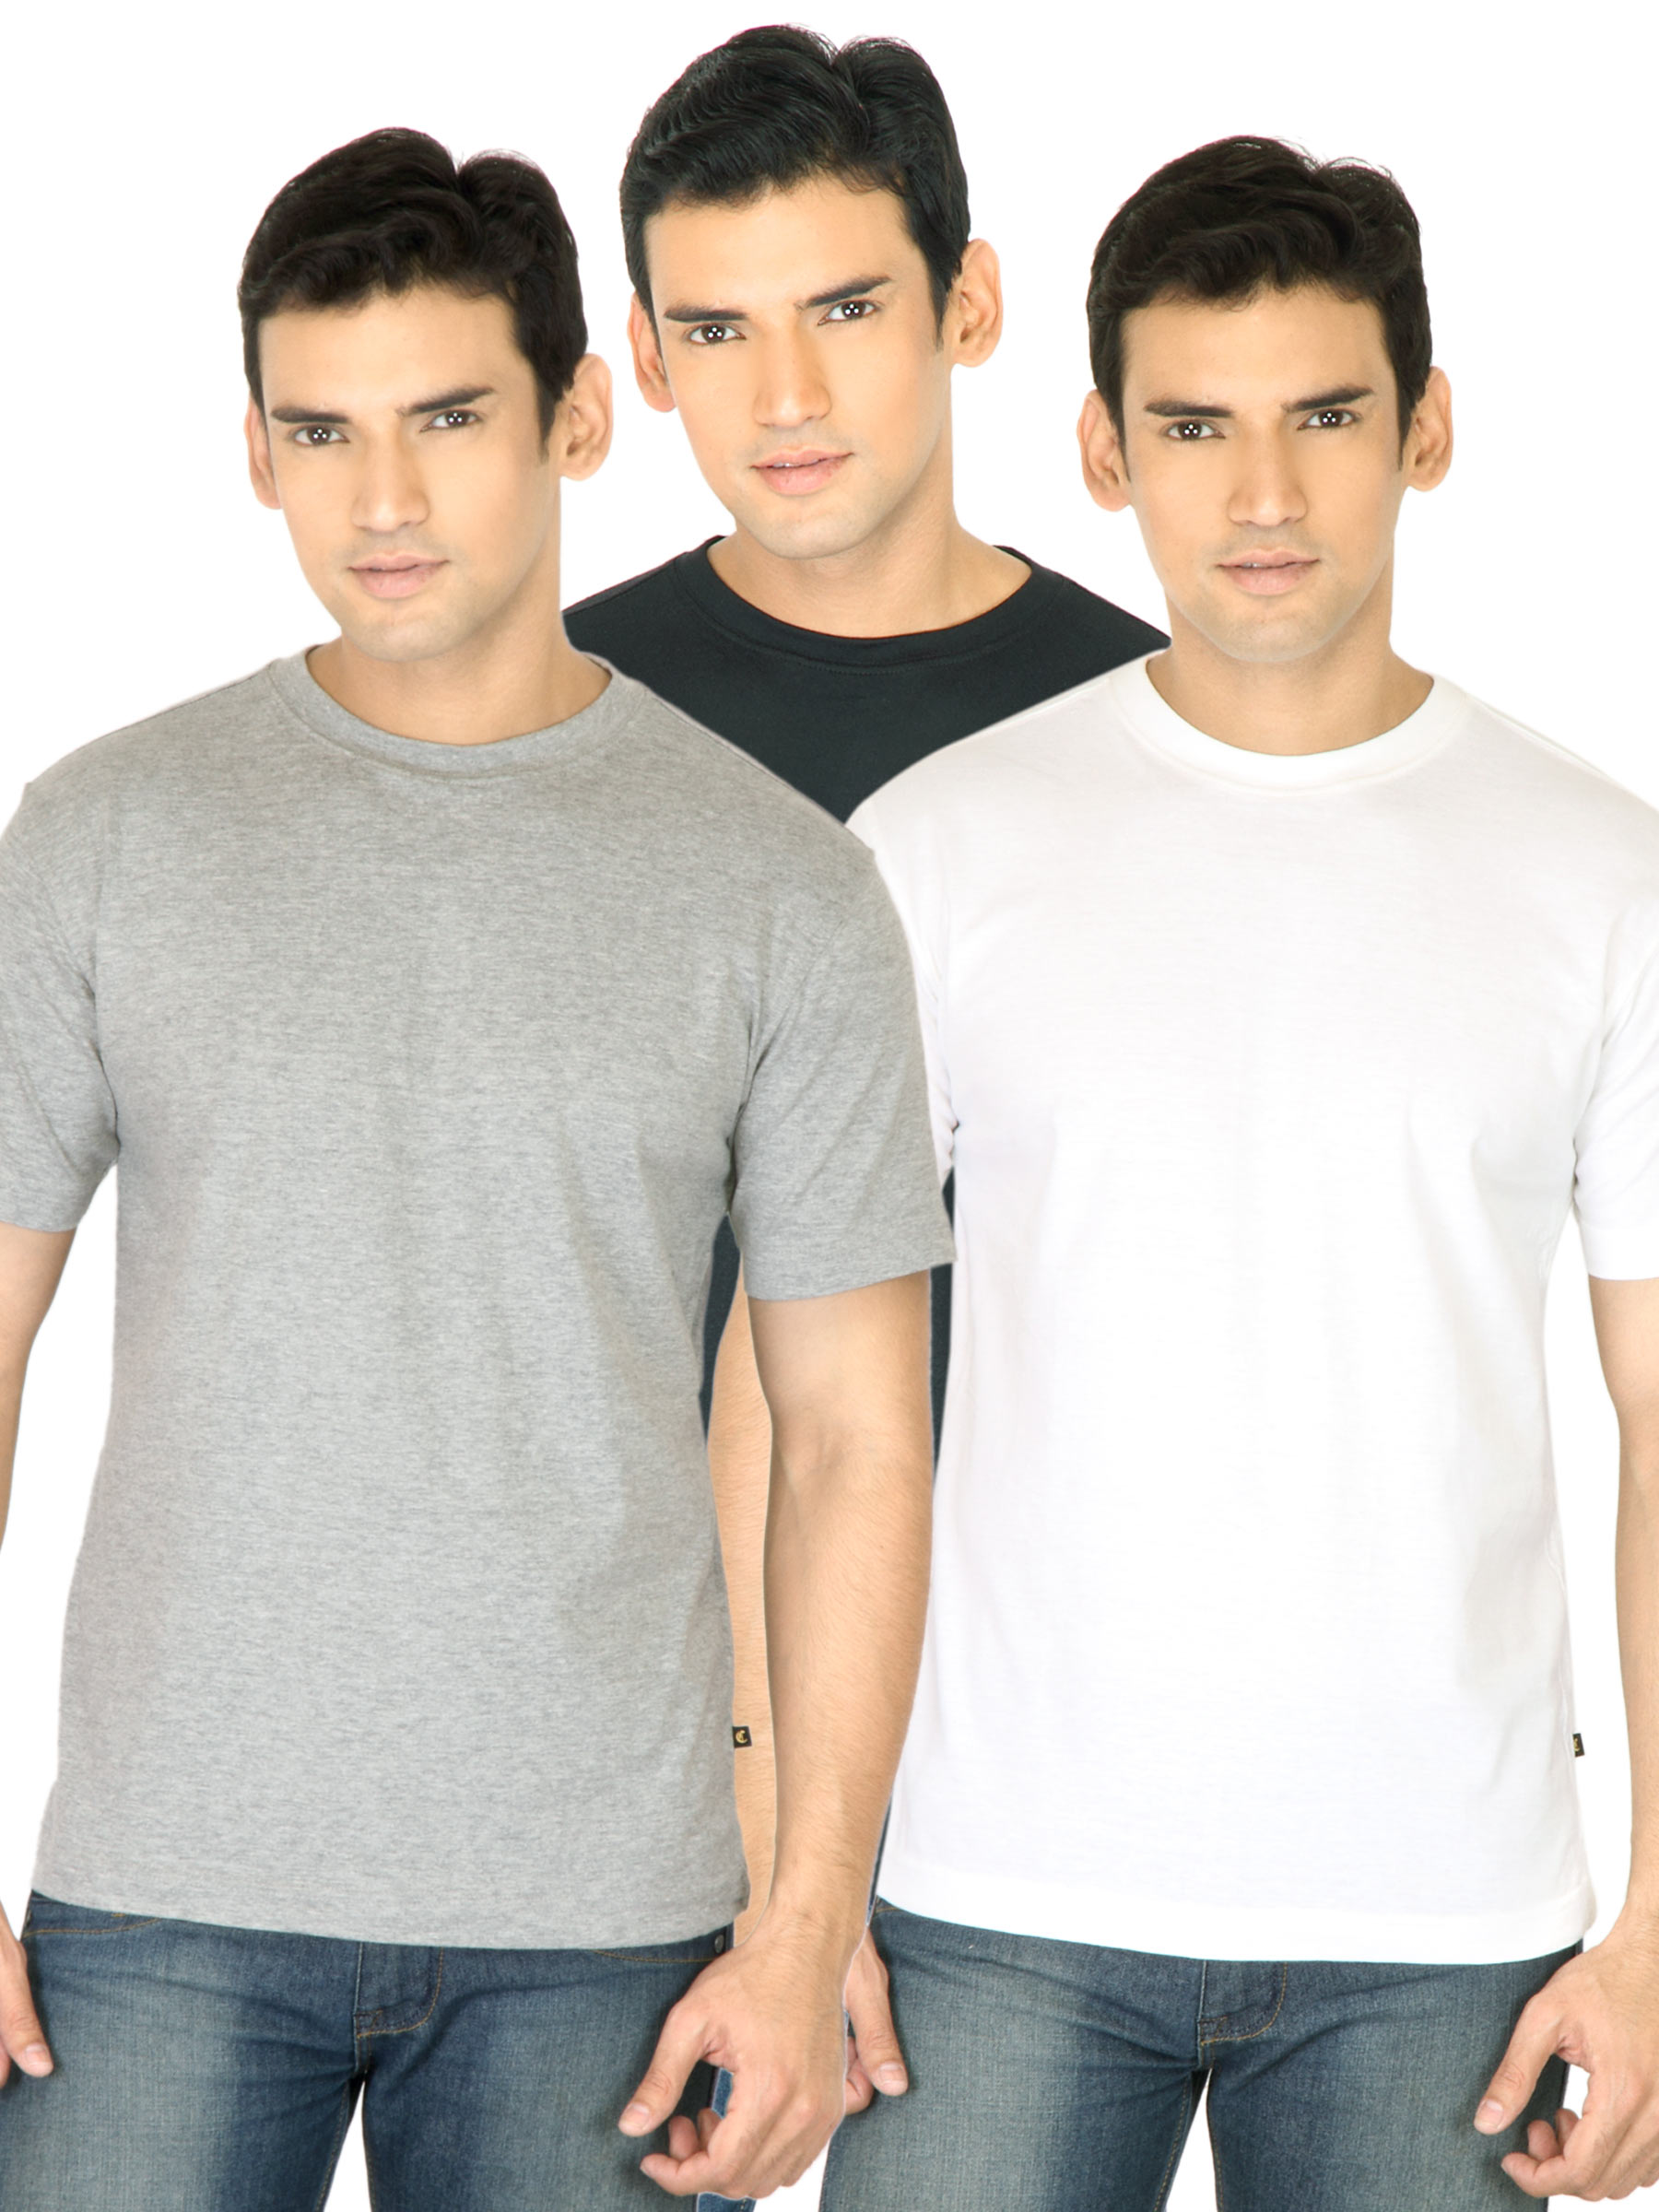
Campbell Men Pack of 3 Solid Tshirts
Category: Apparel / Topwear / Tshirts
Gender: Men
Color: White
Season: Summer 2016
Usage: Casual